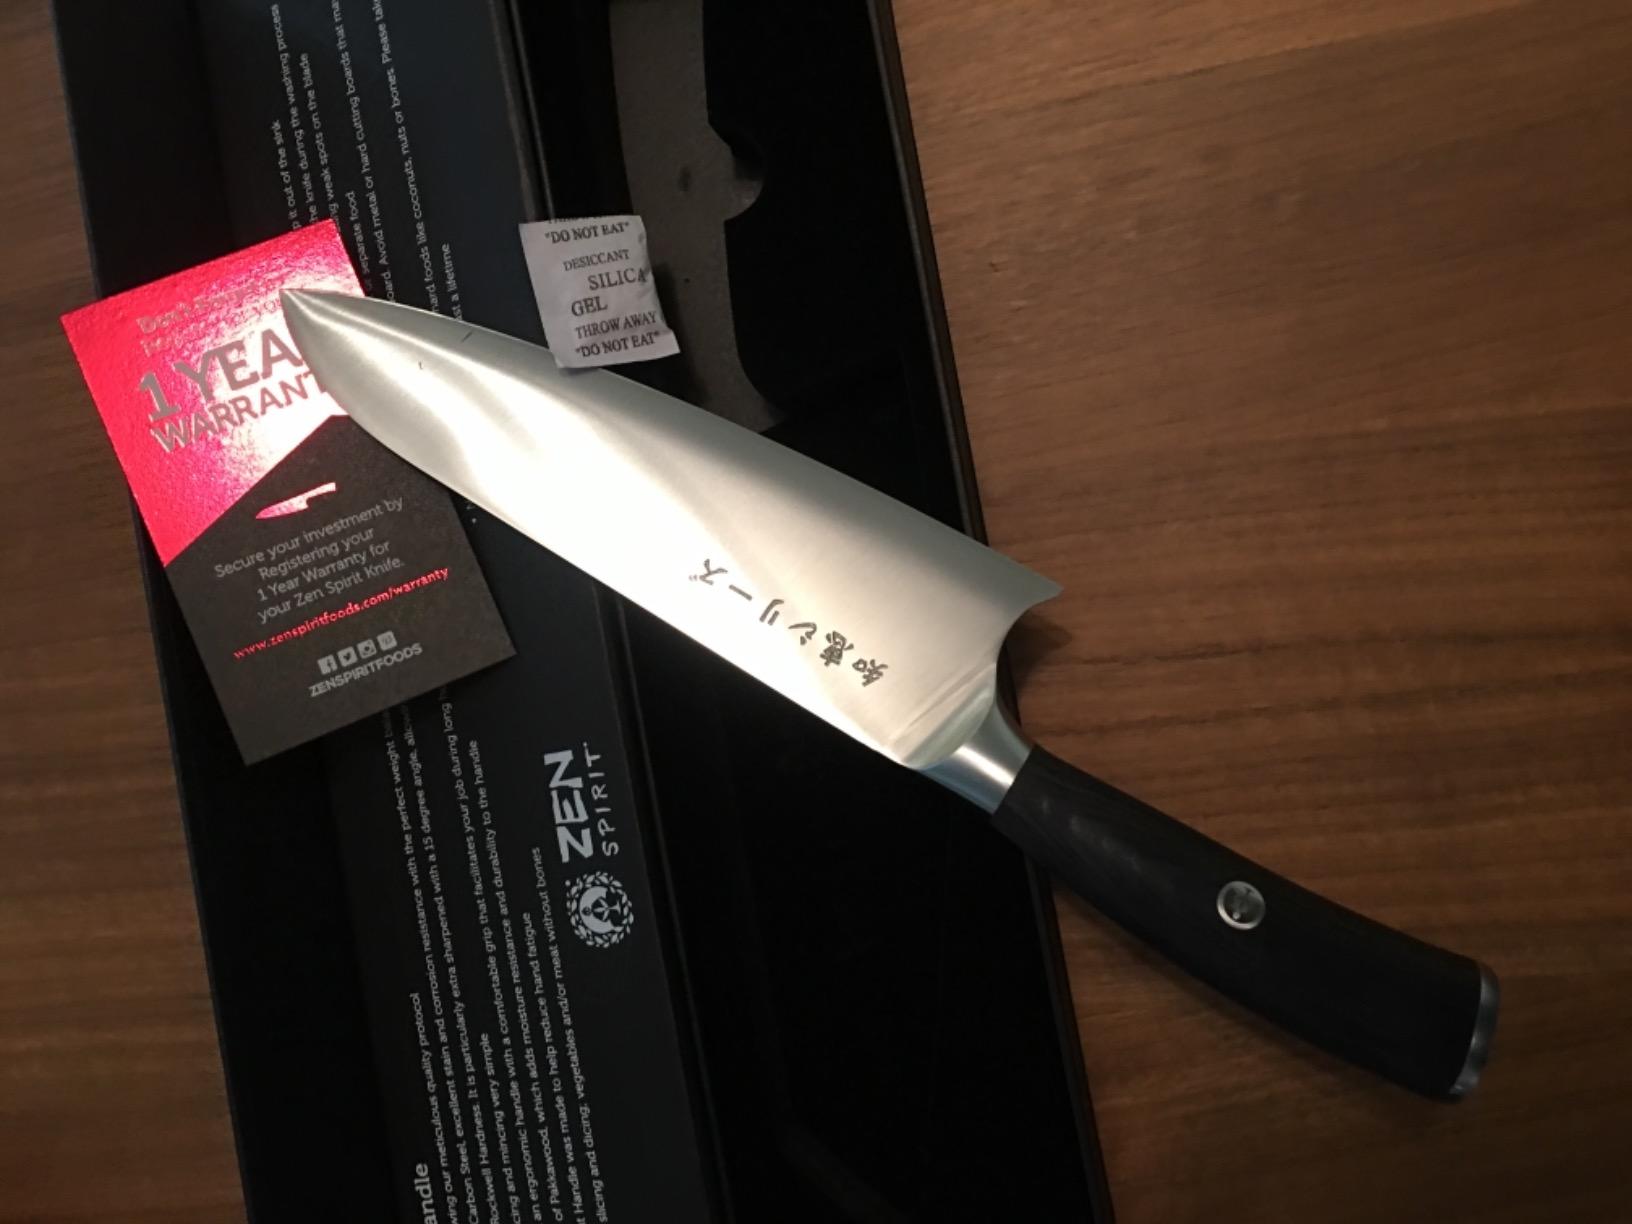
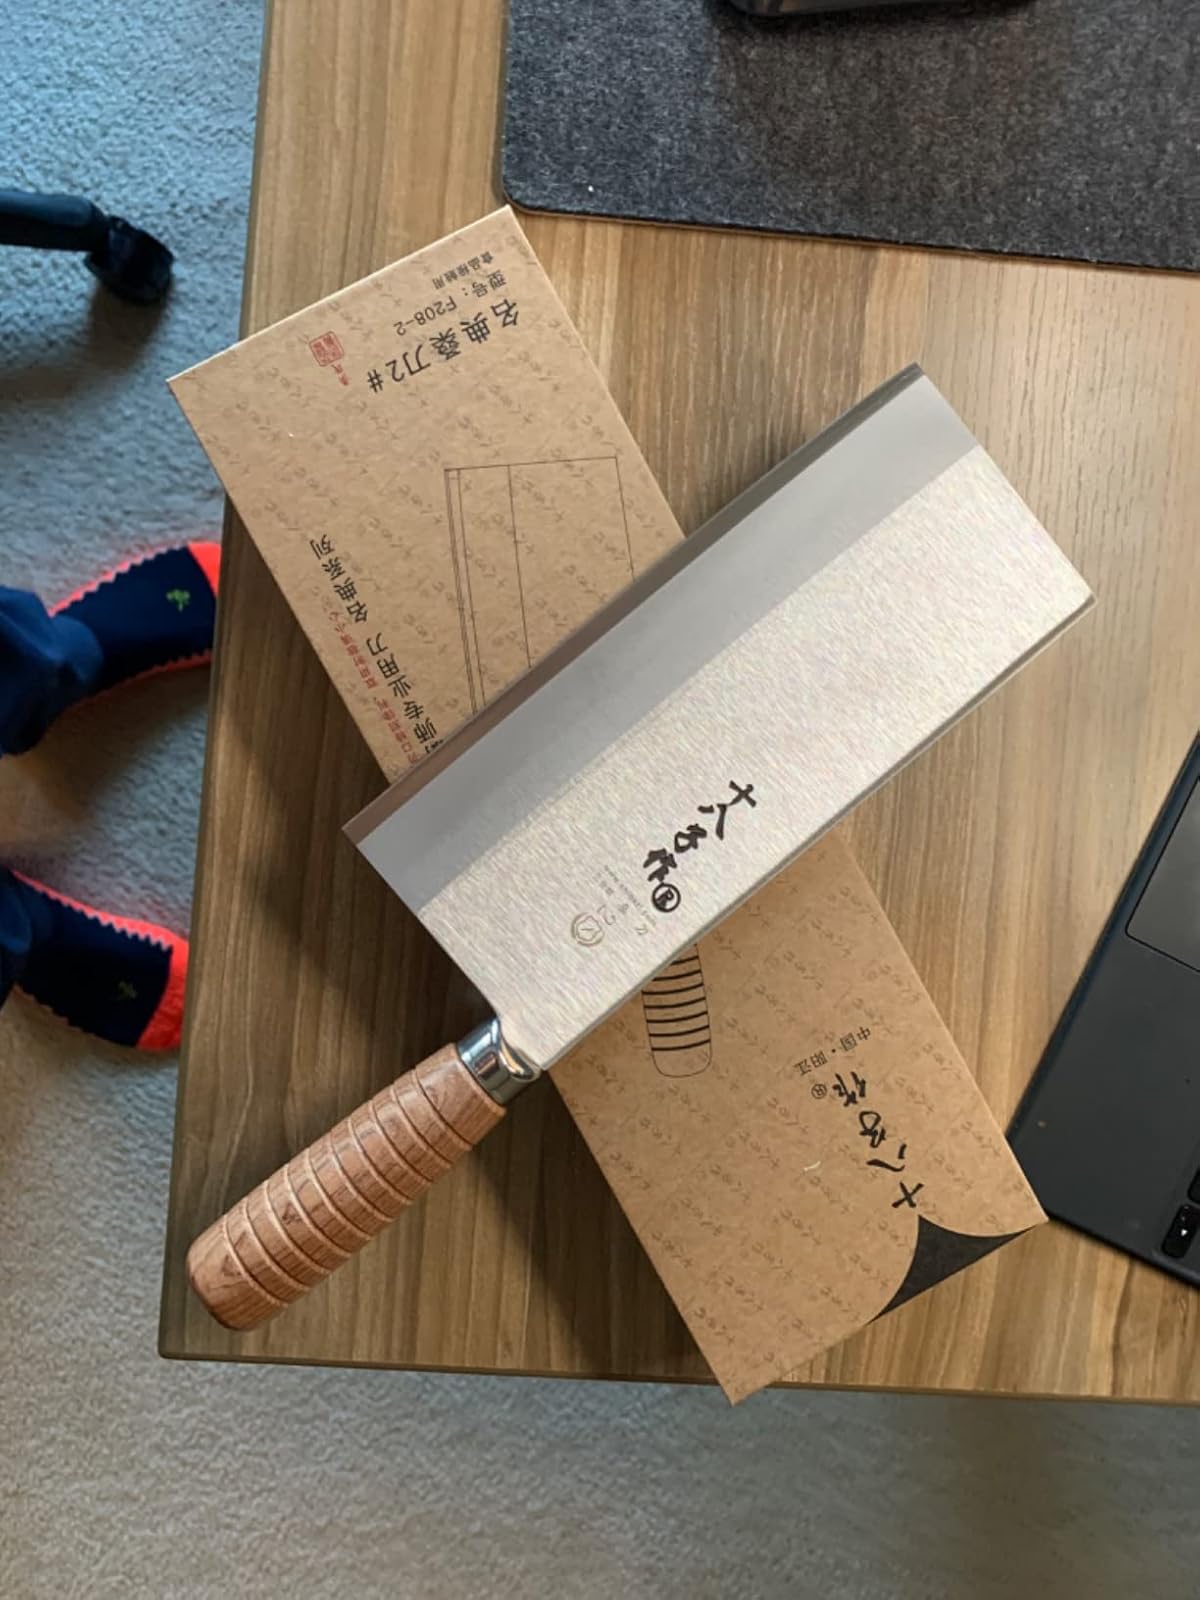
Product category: items_knife
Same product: no